Eastern Orthodox Church

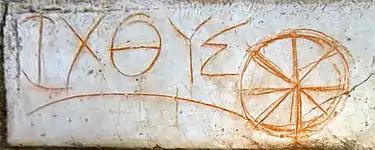

Paul and the Apostles travelled extensively throughout the Roman Empire, including Asia Minor, establishing churches in major communities, with the first churches appearing in Jerusalem and the Holy Land, then in Antioch, Ethiopia, Egypt, Rome, Alexandria, Athens, Thessalonica, Illyricum, and Byzantium, which centuries later would become prominent as the New Rome. Christianity encountered considerable resistance in the Roman Empire, mostly because its adherents refused to comply with the demands of the Roman state—often even when their lives were threatened—by offering sacrifices to the pagan gods. Despite persecution, skepticism, and initial social stigma, the Christian Church spread, particularly following the conversion of Emperor Constantine I in AD 312.